Joseph Conrad

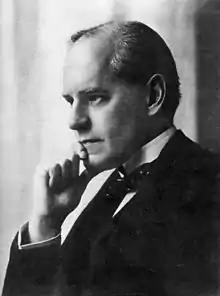
John Galsworthy, whom Conrad met on "Torrens"

The year 1890 marked Conrad's first return to Poland, where he would visit his uncle and other relatives and acquaintances. This visit took place while he was waiting to proceed to the Congo Free State, having been hired by Albert Thys, deputy director of the "Société Anonyme Belge pour le Commerce du Haut-Congo". Conrad's association with the Belgian company, on the Congo River, would inspire his novella, "Heart of Darkness". During this 1890 period in the Congo, Conrad befriended Roger Casement, who was also working for Thys, operating a trading and transport station in Matadi. In 1903, as British Consul to Boma, Casement was commissioned to investigate abuses in the Congo, and later in Amazonian Peru, and was knighted in 1911 for his advocacy of human rights. Casement later became active in Irish Republicanism after leaving the British consular service.